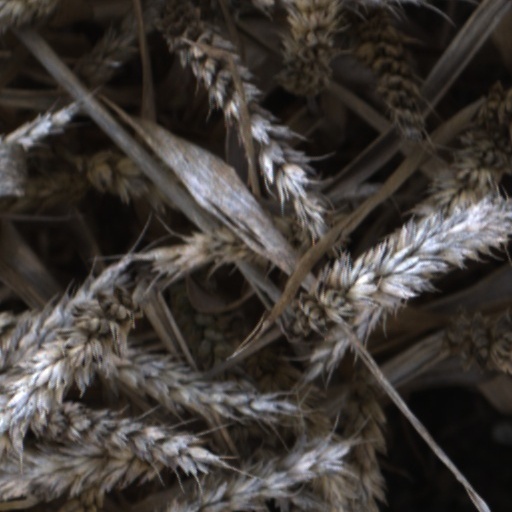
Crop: wheat